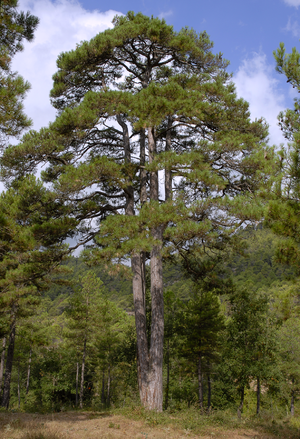
Les Dentelles de Montmirail, situées dans le département français de Vaucluse, sont une chaîne de montagne qui marque la limite occidentale des monts de Vaucluse. Elles sont situées au nord de Carpentras, au sud de Vaison-la-Romaine et à l'ouest du mont Ventoux. Leur point culminant est la crête de Saint-Amand à 722 mètres d'altitude.